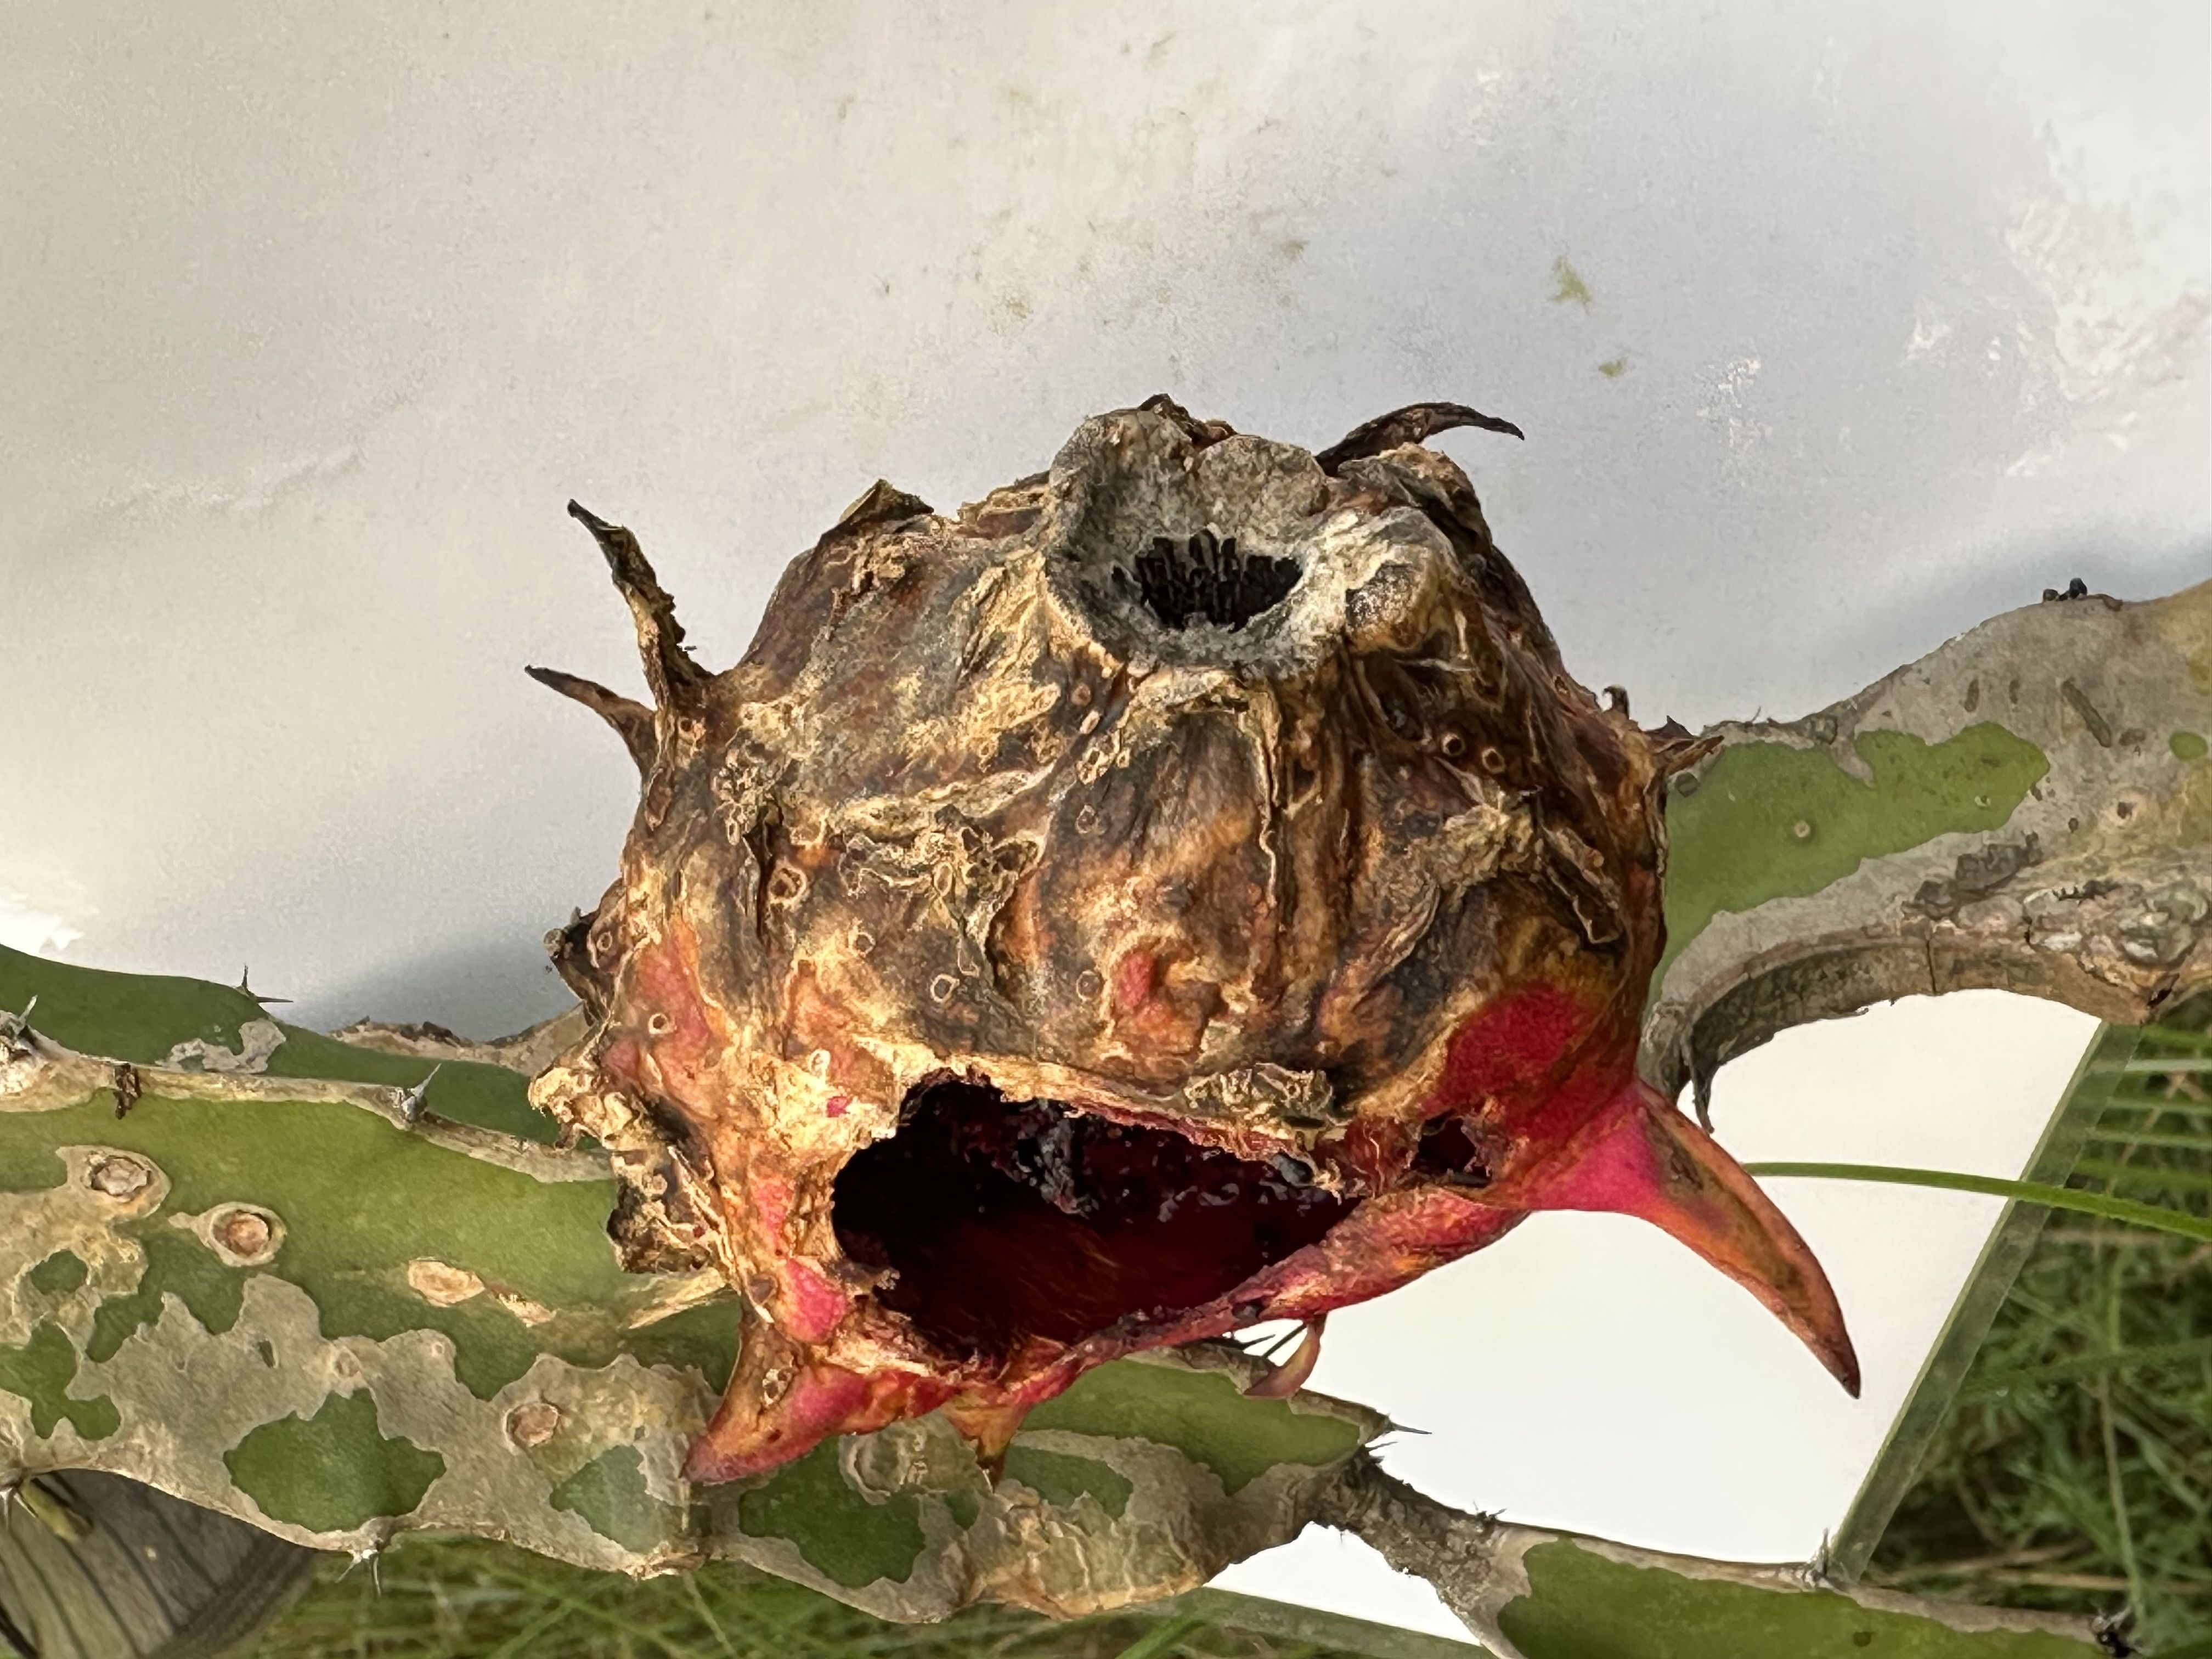
Label: Bad fruit